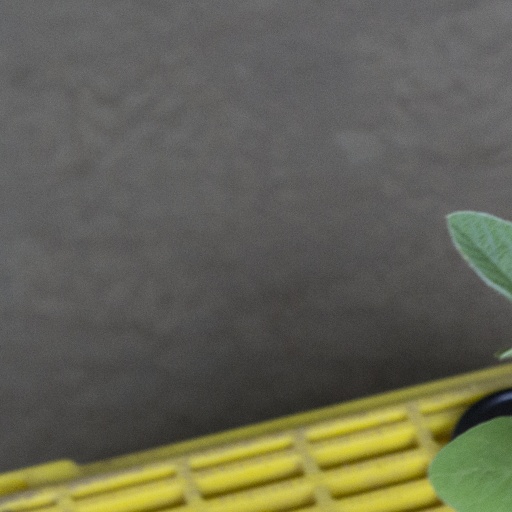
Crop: soybean